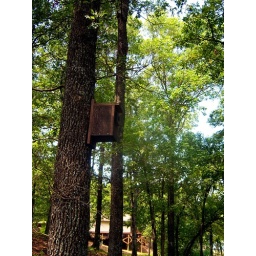
This bird house &amp;amp; many more are all around my lake house at Richland Chambers.